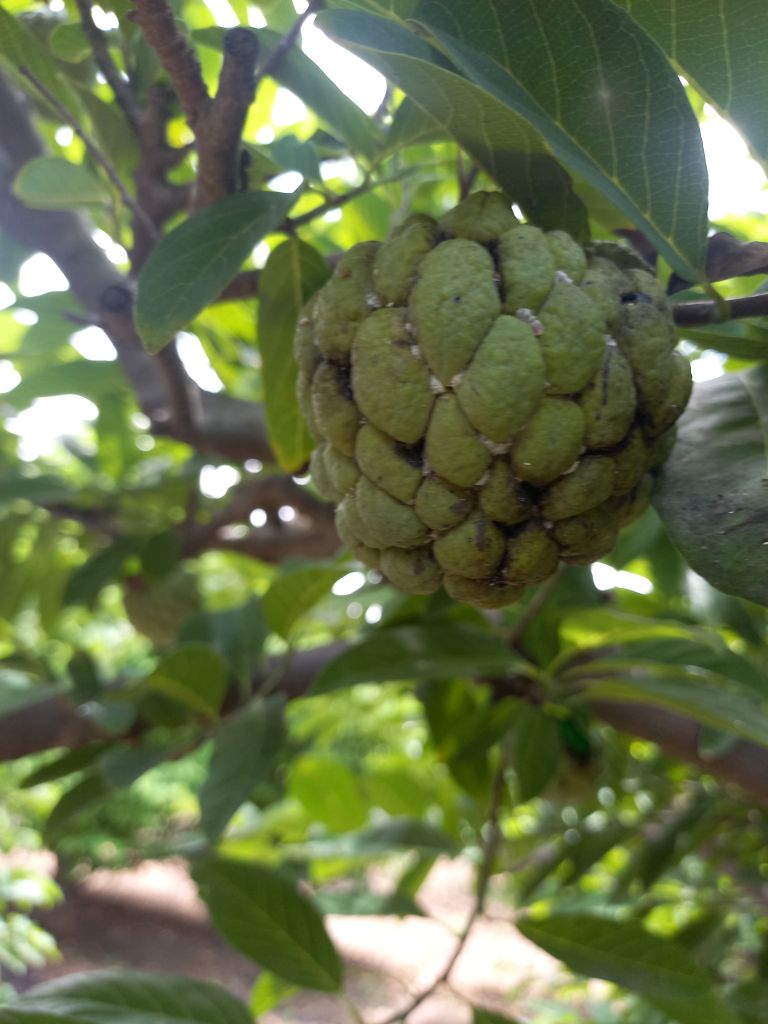
Disease label: Athracnose